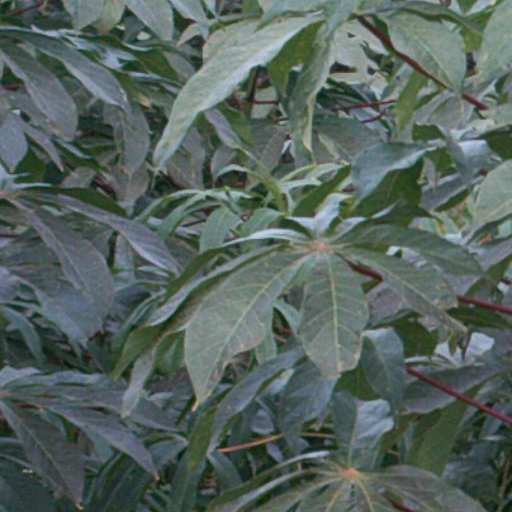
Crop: cassava